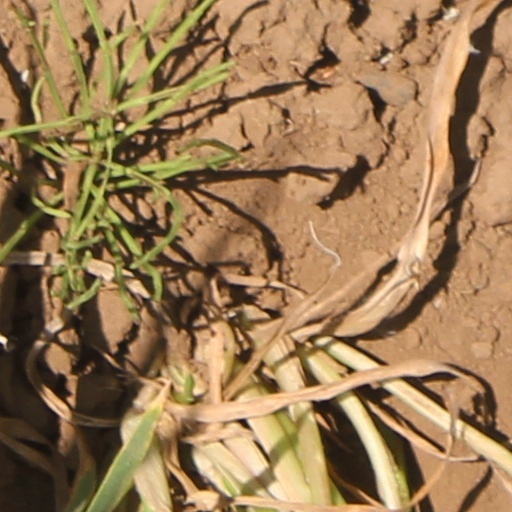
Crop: wheat